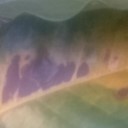
Label: Leaf_rust